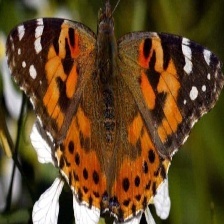
Species: PAINTED LADY
Butterfly family (ImageNet category): admiral